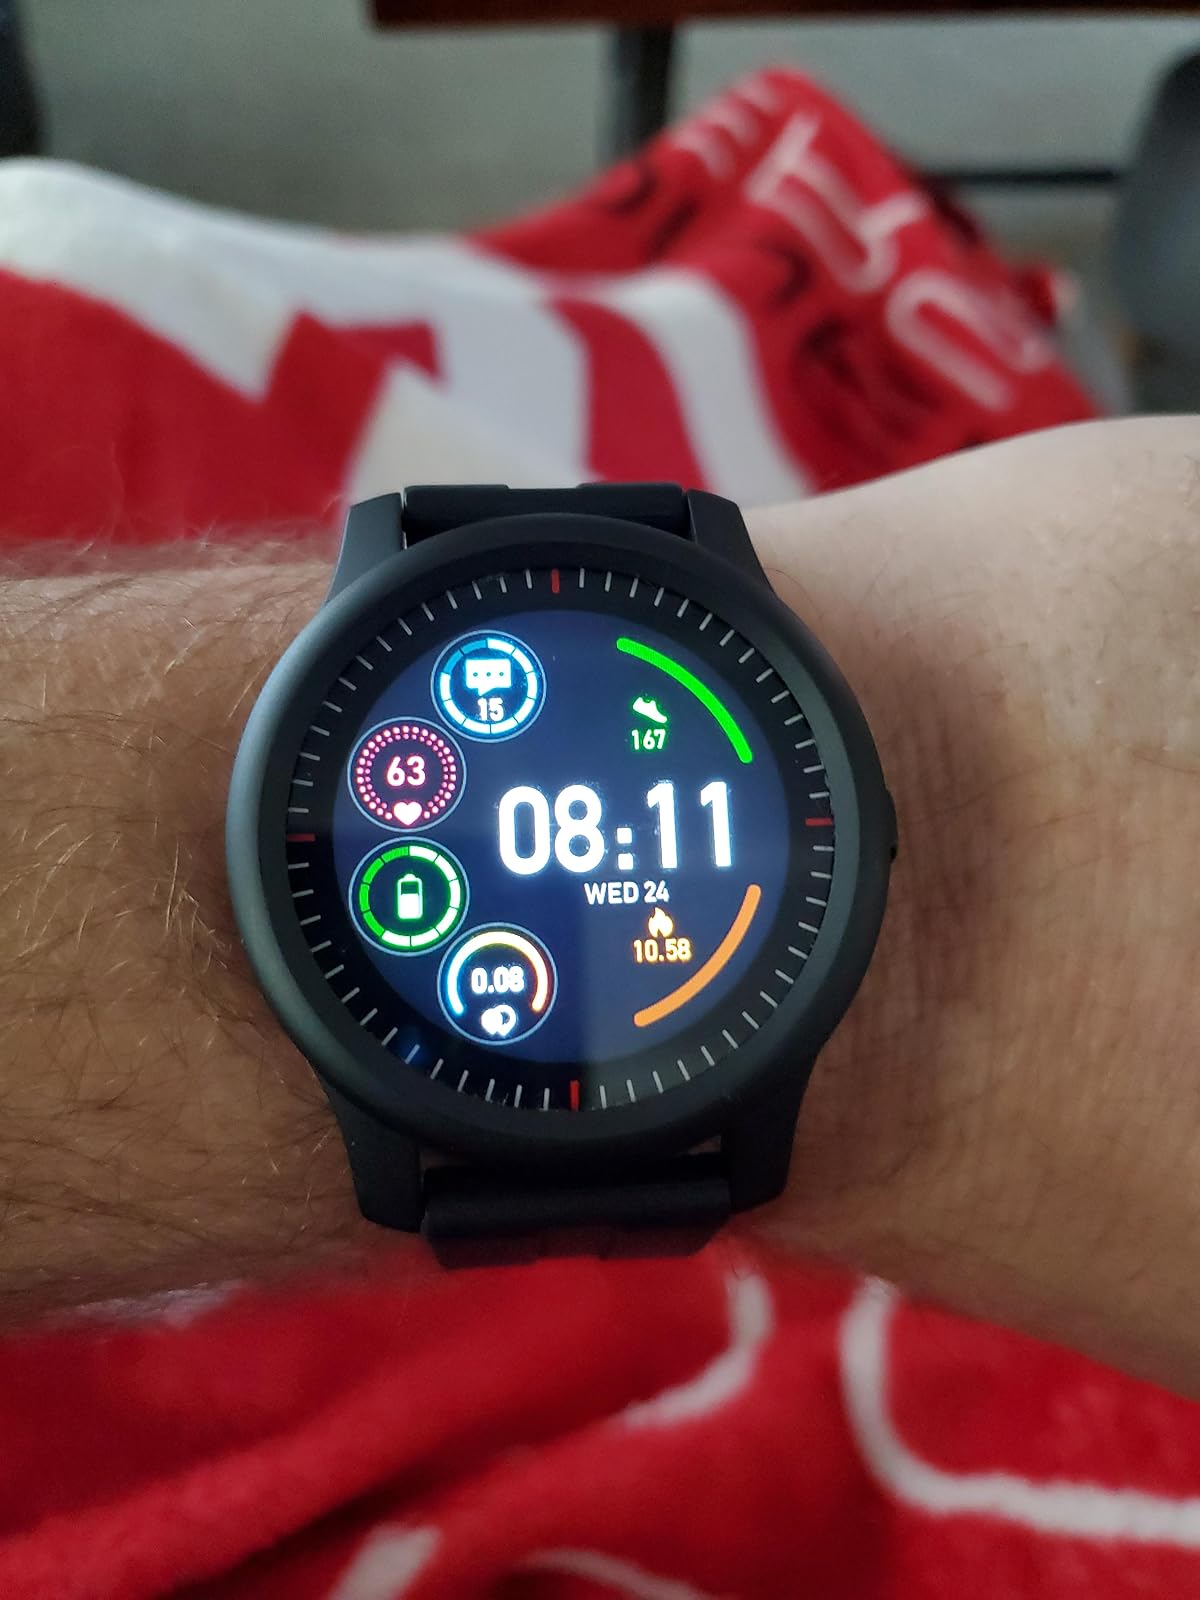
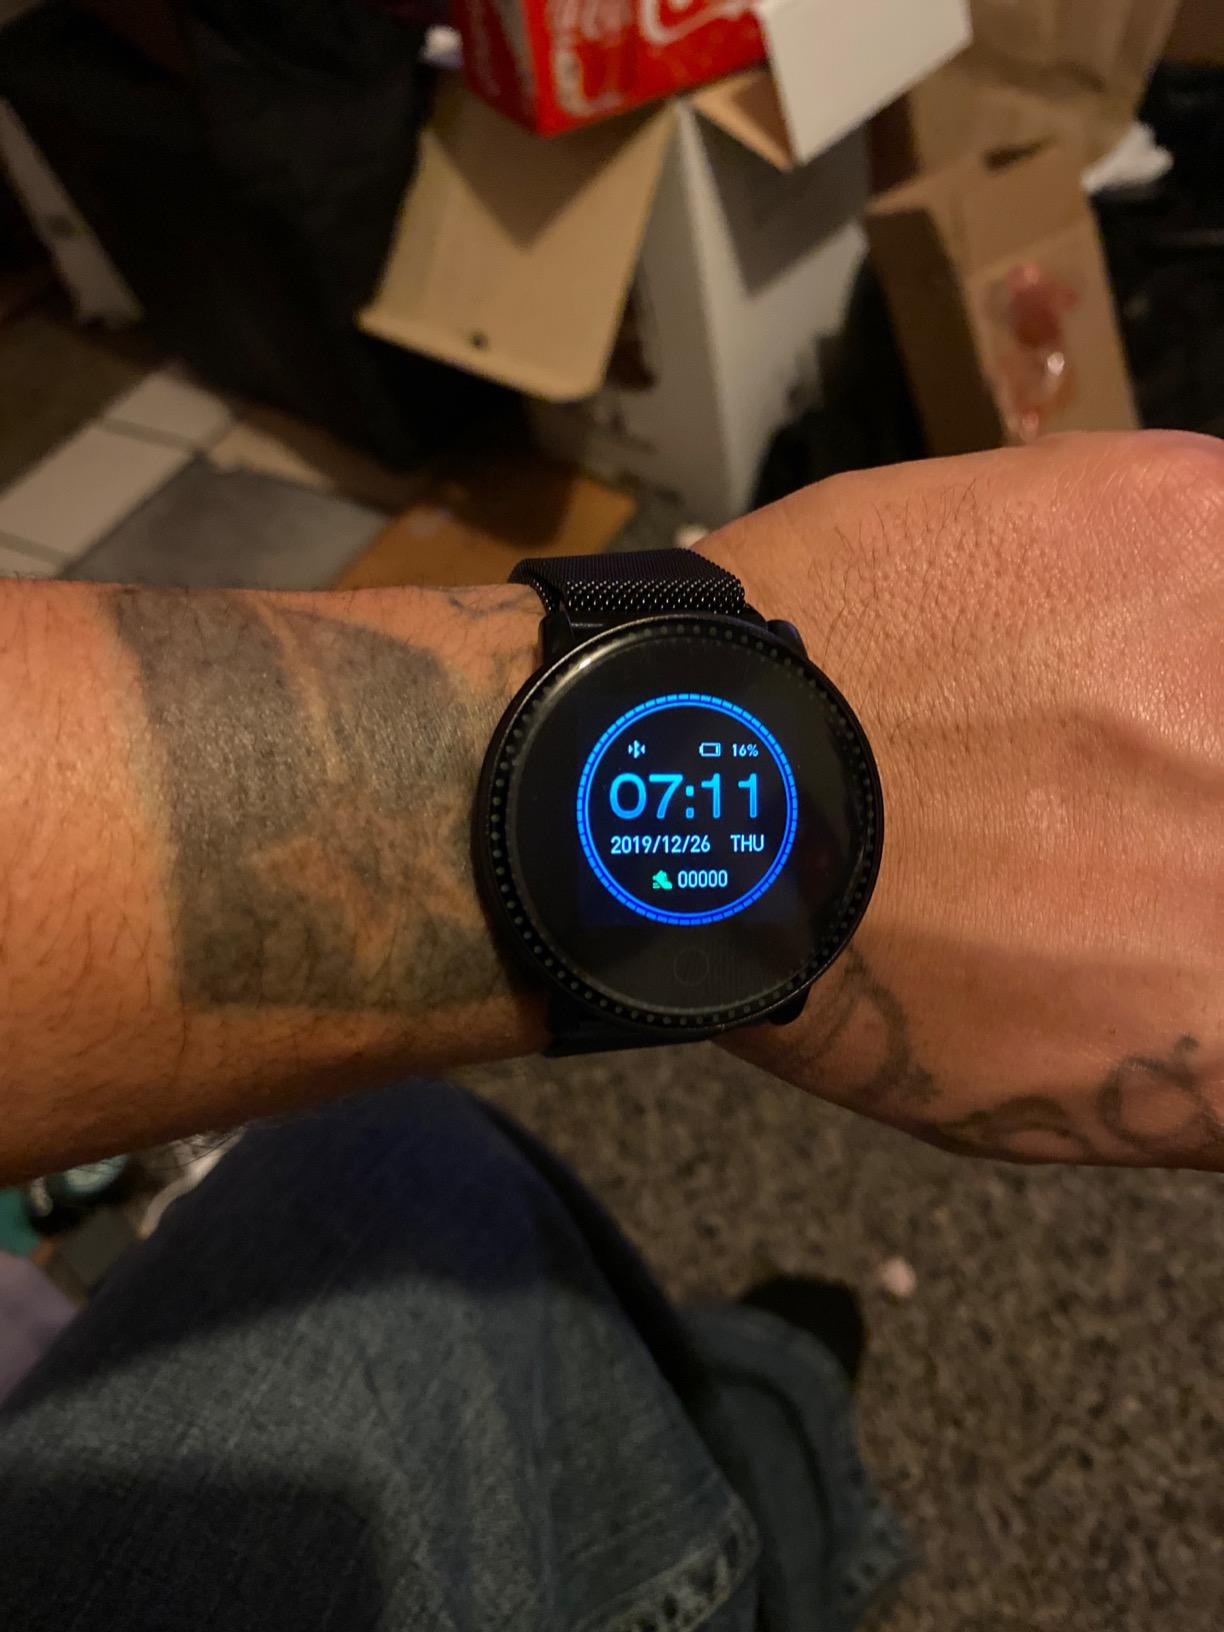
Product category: smartwatch
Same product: no